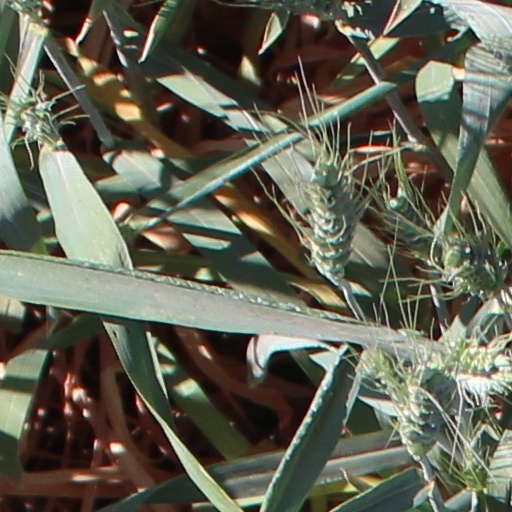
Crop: wheat